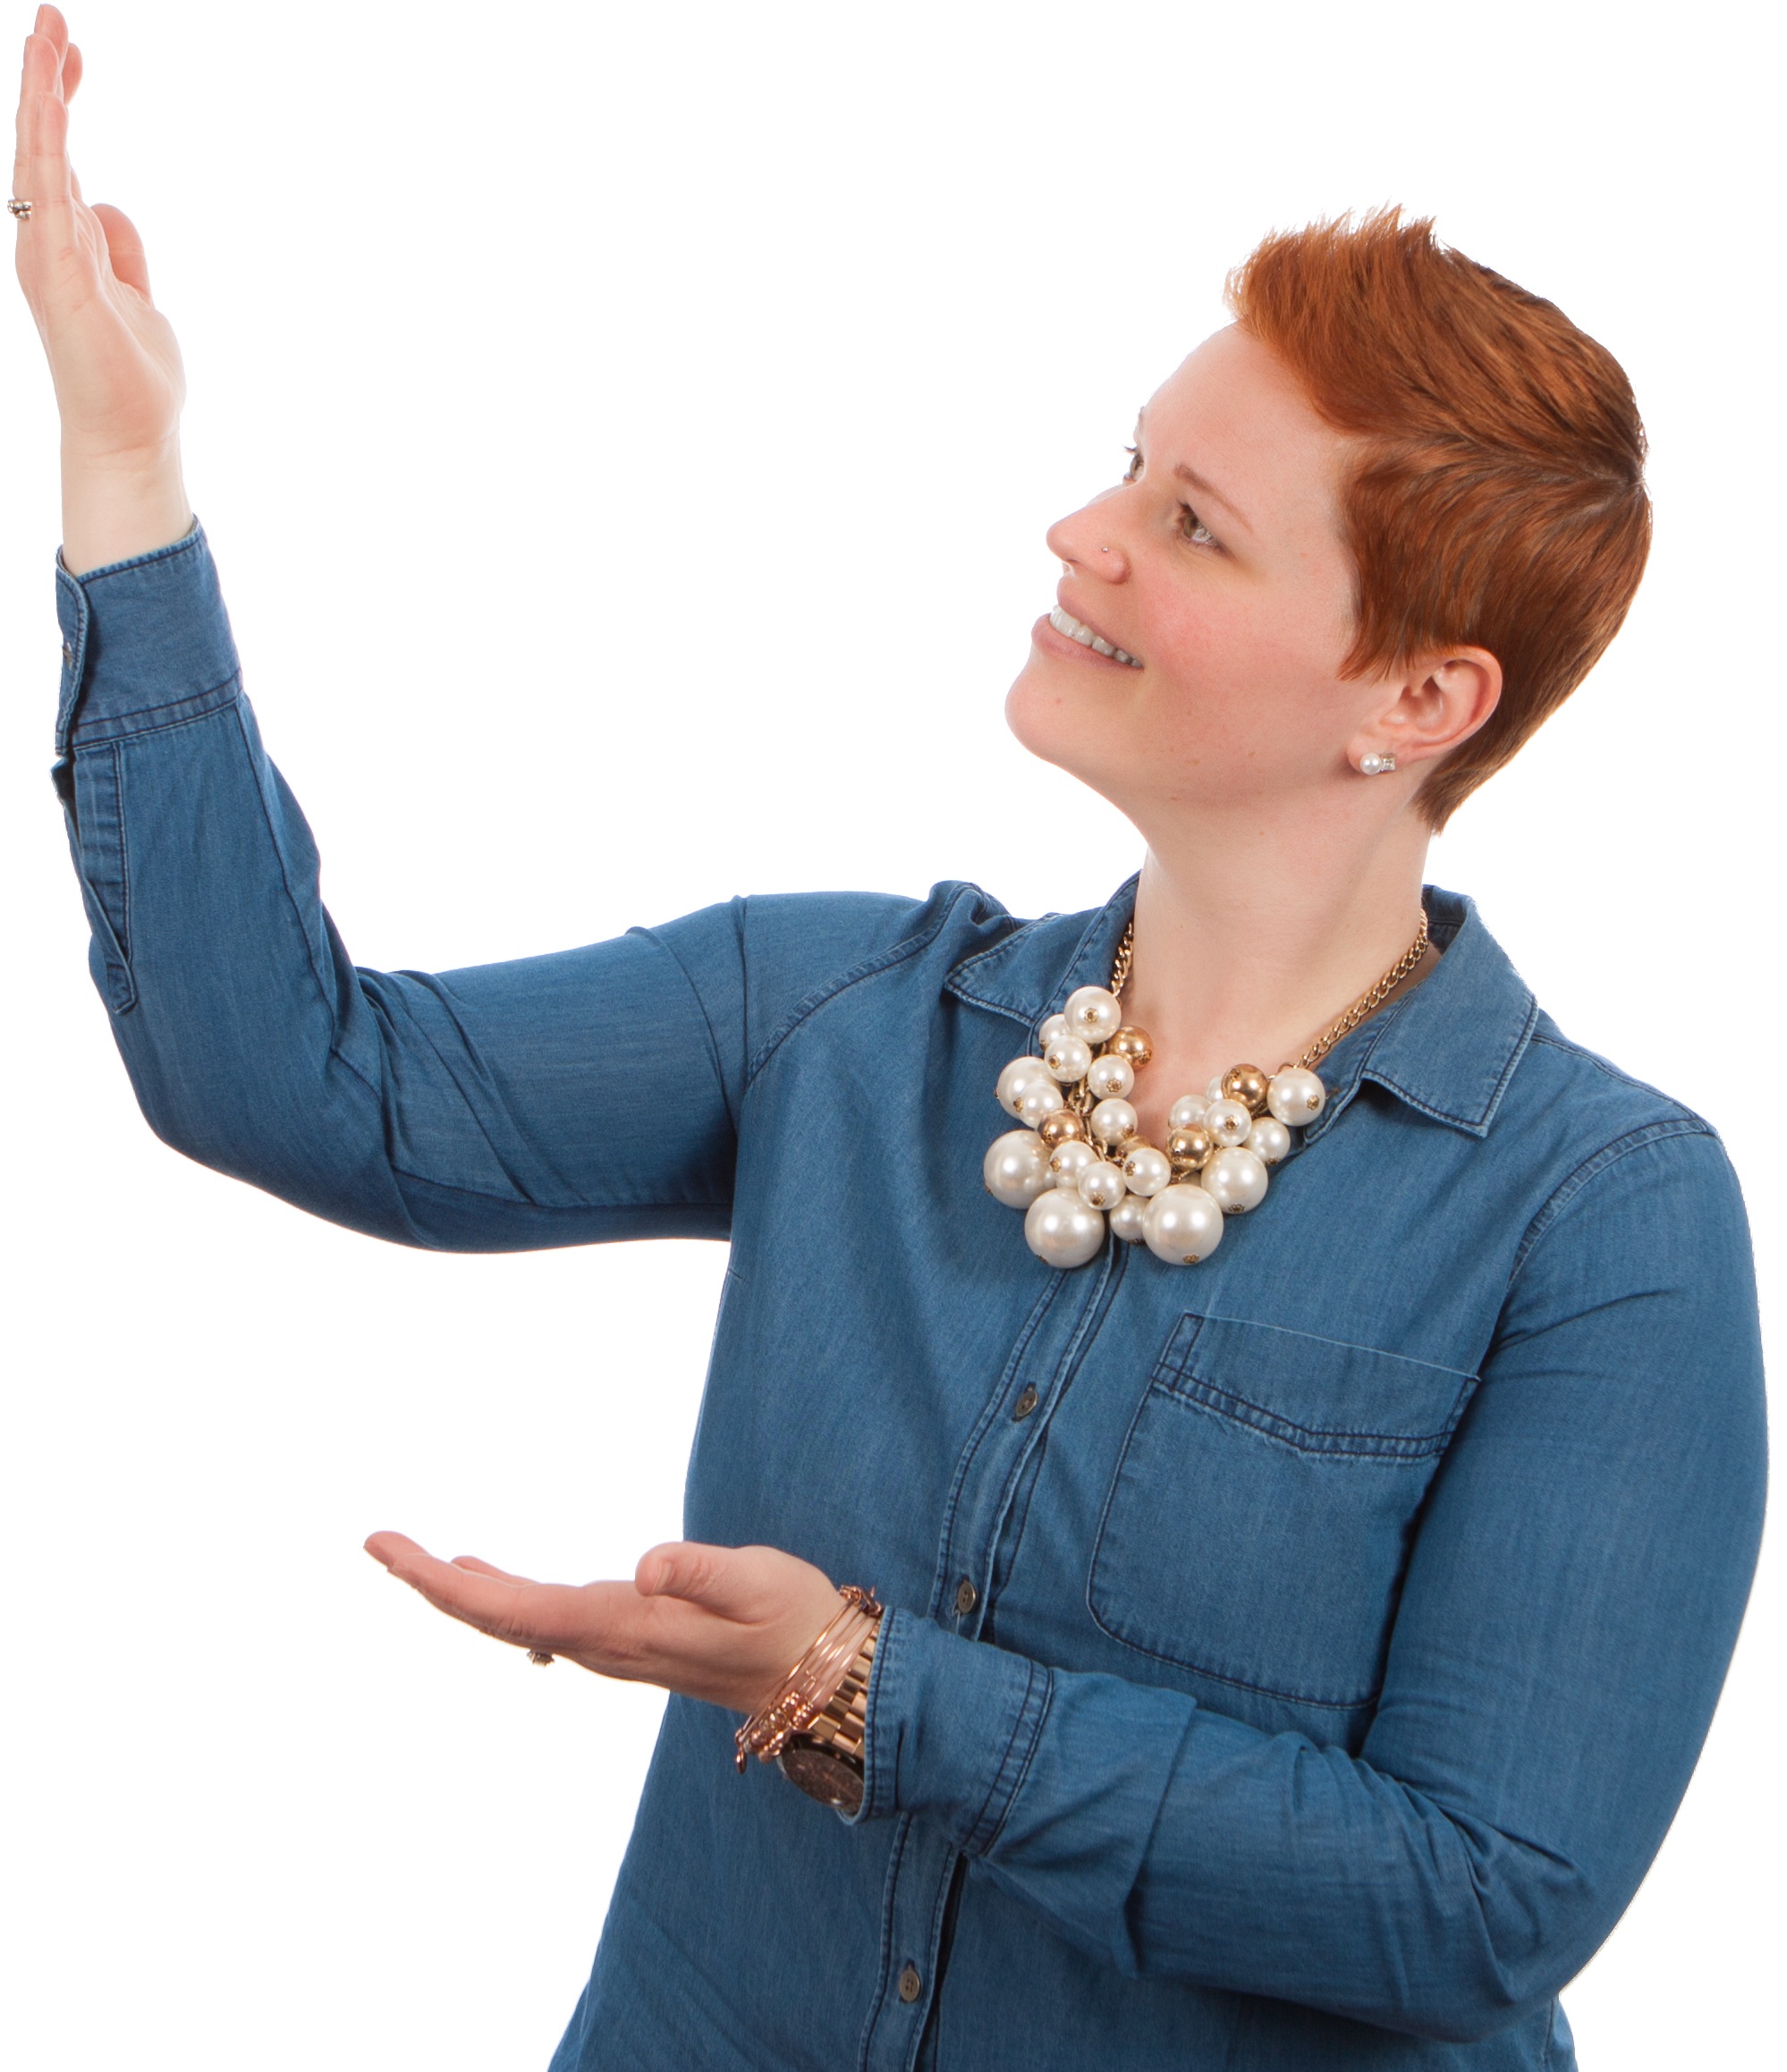
hand, people, girl, woman, white, female, finger, clothing, arm, outerwear, hairstyle, human body, caucasian, posing, neck, presentation, showing, royalty free, poses, sleeve, photo shoot, presenting, elearning, here is this, fashion accessory